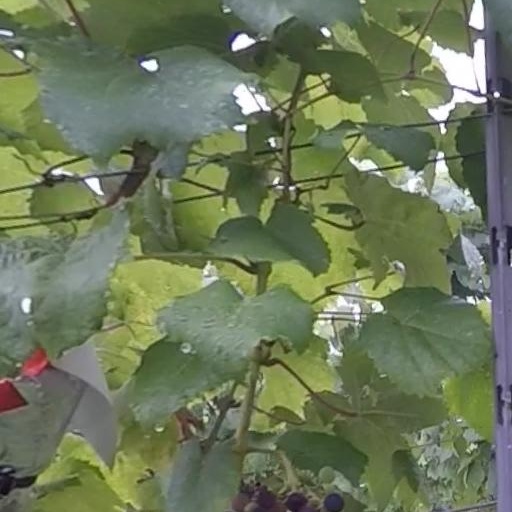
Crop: grape